Miami

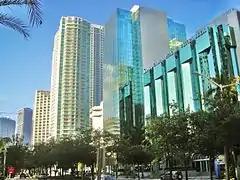
Brickell Avenue in Downtown Miami has the largest concentration of international banks in the nation.

Miami has a tropical monsoon climate (Köppen climate classification "Am") with hot and wet summers and warm and dry winters.